Merdeka MRT station

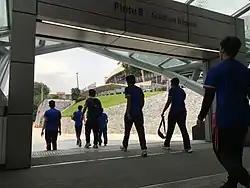
Entrance B of the station with the Stadium Negara in the background

The station is located near the Stadium Merdeka, currently being refurbished as part of the KL118 Tower project. Directly next to Entrance B of the station is Stadium Negara indoor stadium.